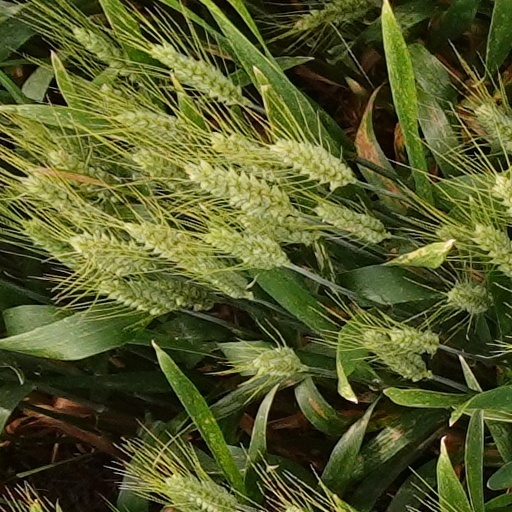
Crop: wheat